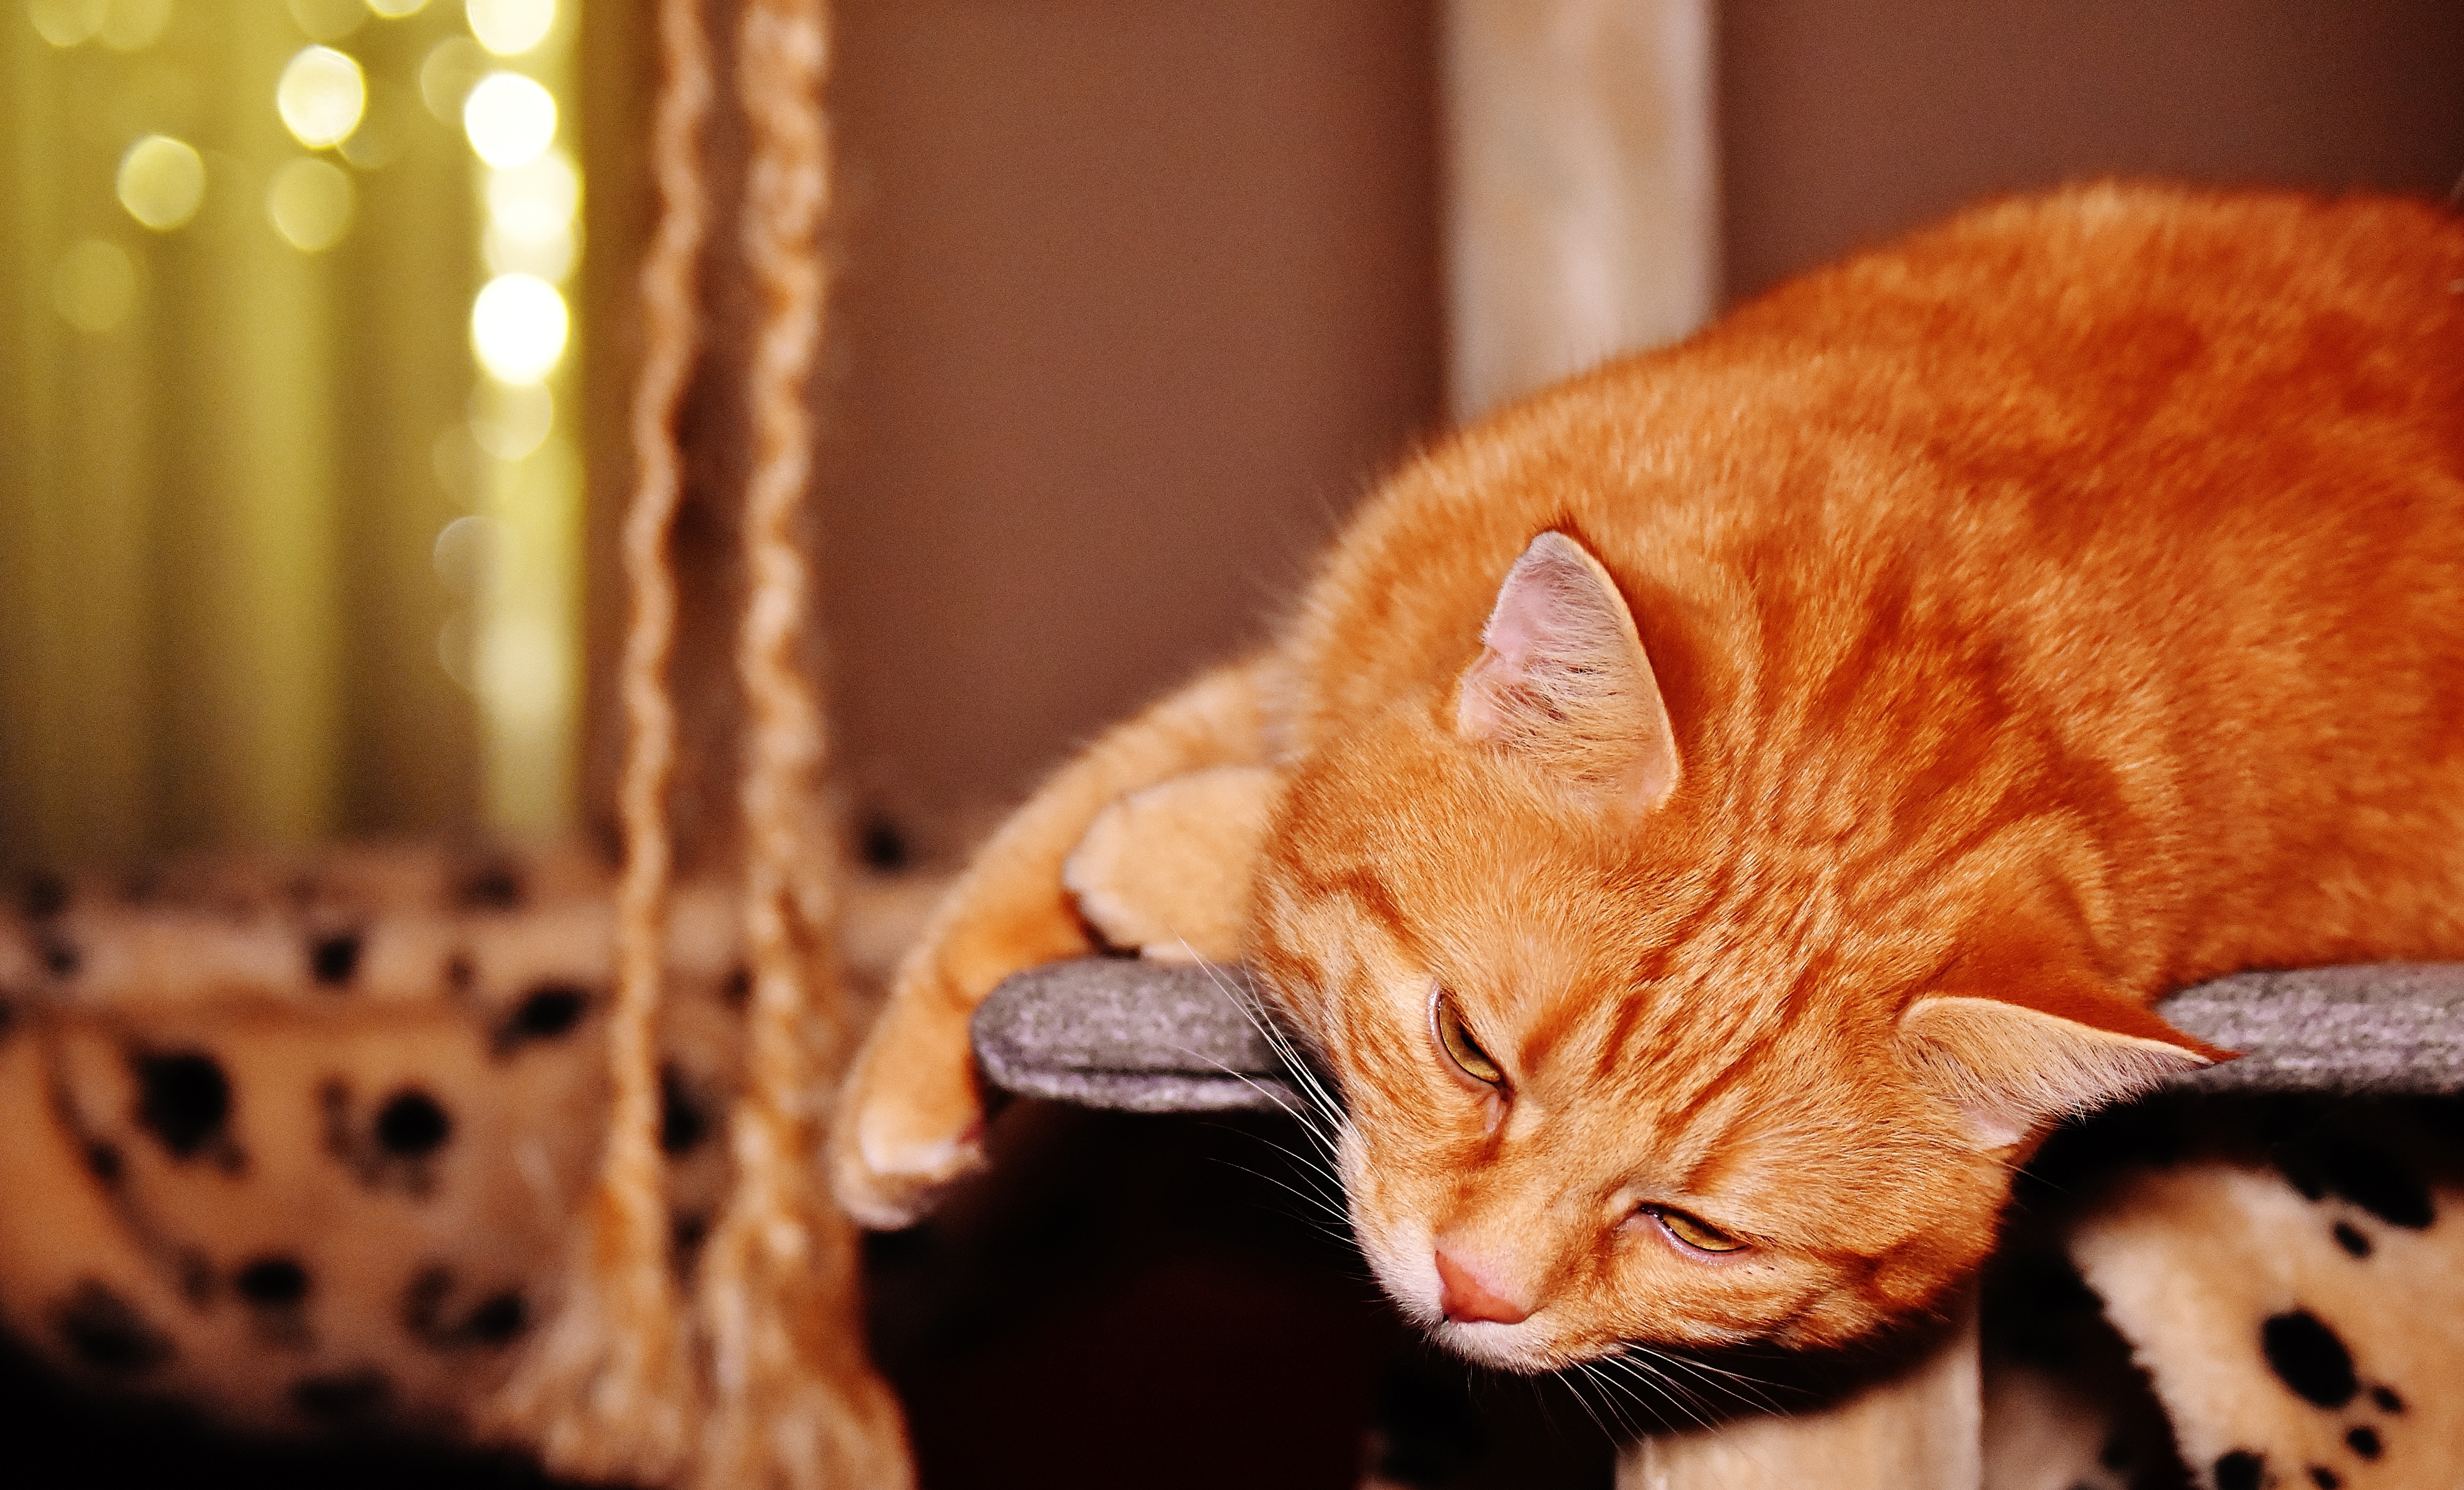
sweet, animal, cute, pet, fur, red, kitten, cat, mammal, playful, close up, nose, whiskers, tiger, adidas, skin, vertebrate, funny, cuddly, animal world, domestic cat, mackerel, cat face, young cat, red mackerel tabby, red cat, cat's eyes, bengal, small to medium sized cats, cat like mammal